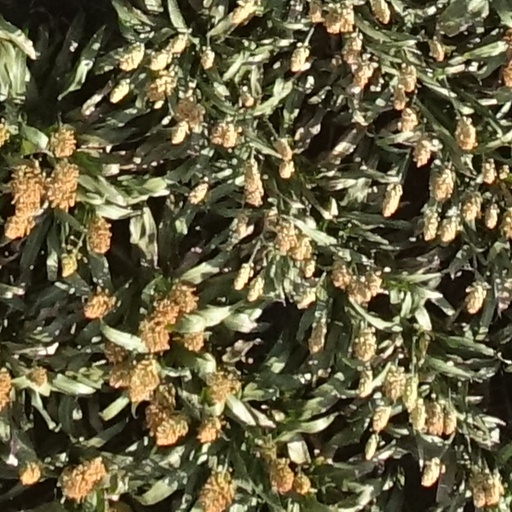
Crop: sorghum